Harley-Davidson: Race Across America

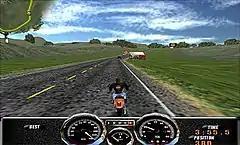
Gameplay screenshot showing the player's motorcycle, a Harley-Davidson Super Glide, approaching a gas station.

In "Race Across America", players take part in a series of point-to-point races on Harley-Davidson motorcycles across real-world locations in the United States.